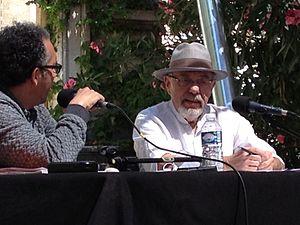
Débat autour de Delta Charlie Delta au Festival d'Avignon 2016
Michel Simonot est un écrivain, metteur en scène, et sociologue français, né en 1943 à Mauvezin.